Hashim Thaçi

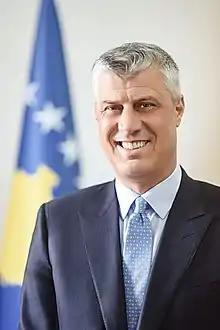
Official portrait, 2016

Hashim Thaçi (born 24 April 1968) is a Kosovo Albanian politician. He was the first prime minister of Kosovo (2008 - 2014) and the Foreign minister and deputy prime minister (2014 - 2016) in the cabinet led by Isa Mustafa. He served as president of Kosovo from 2016 until his resignation in 2020.